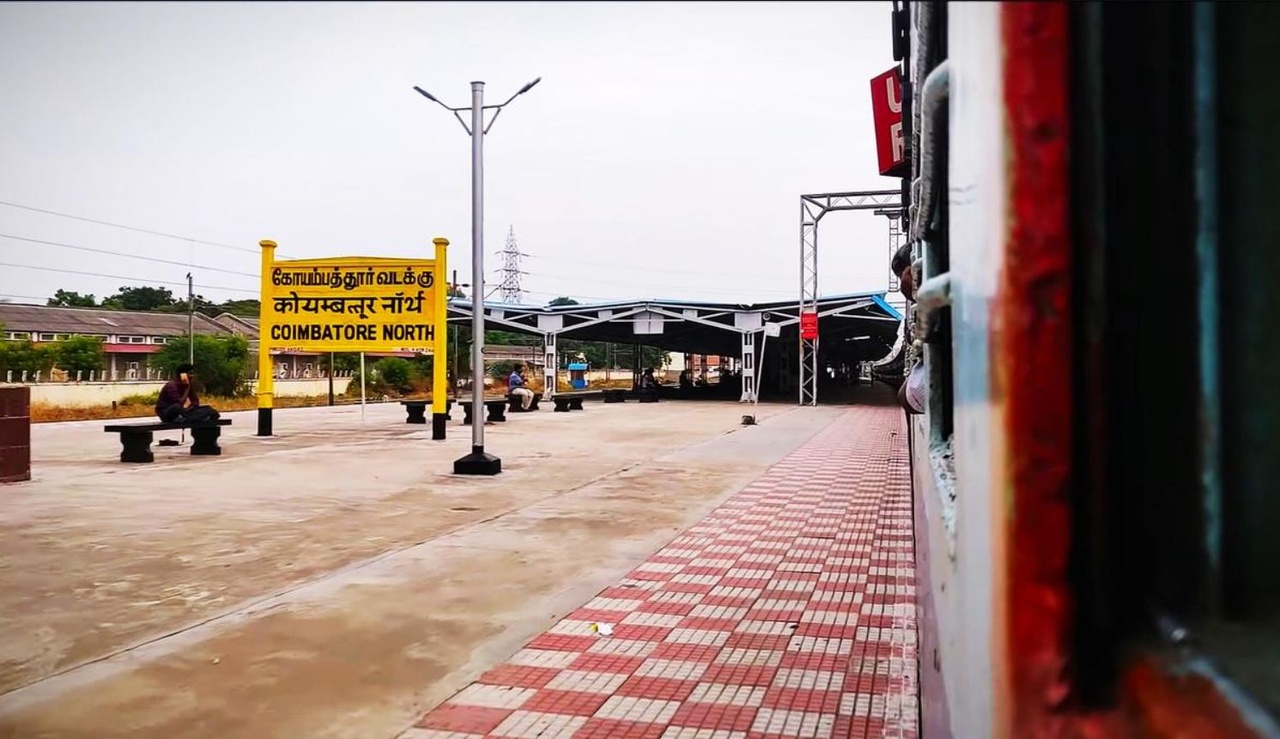
My own work